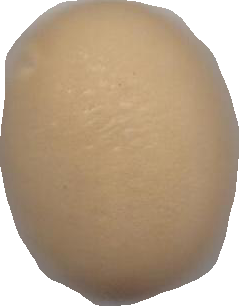
Variety: Dega